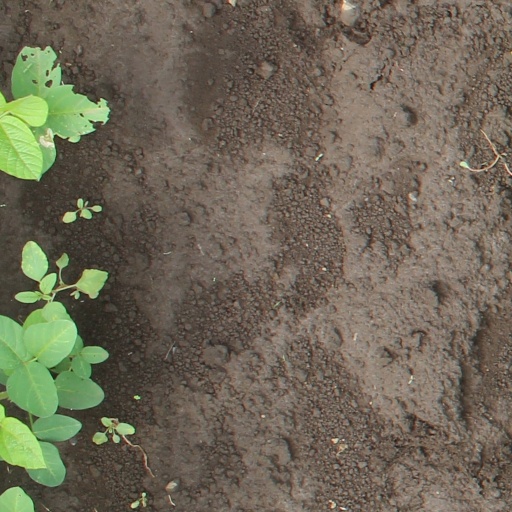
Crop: soybean